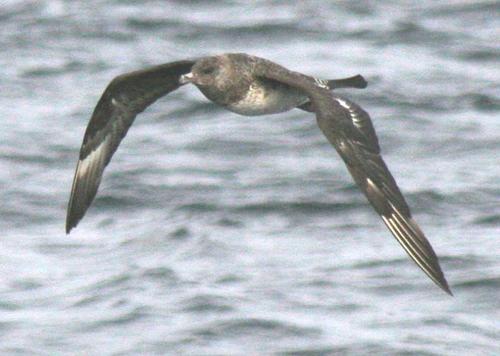
a bird with a small head, stubby bill, a charcoal crown, back, breast, coverts and secondarines, charcoal and white striped primaries, and a white belly and abdomen.
this large bird has an expnasive wing span compared to its body size, a cream colored belly and vent, and a white wing bar on its wings.
this is a grey bird with a white belly and beak.
a brown colored bird with white on its wingbars and very large wingsa large bird with black wings with white stripes, and a brownish white body
this particular bird has a white belly and breast and gray neck and head
this bird has a small thin bill, a whitish belly, a medium light gray crown and nape, white wingbars, dark gray wings, and a black retrice.
this bird has long triangular grey wings with white striped secondaries, and a small grey beak.
this is a bird with a large body, long gray and white striped wings, a short tail, and a long beak that curves downward.
a large grey bird, with a flat tail, and a sharp bill.
Species: Pomarine Jaeger